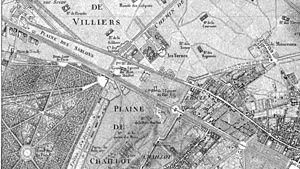
extrait de :Carte topographique des environs de Versailles dite des Chasses Impériales, levée et dressée de 1764 à 1773 par les ingénieurs géographes des Camps et Armées, commandés par feu M. Berthier, Colonel, leur chef
La porte Maillot, située au milieu de l'axe historique de Paris, est l'un des accès de Paris par l'ouest et constitue un échangeur entre le boulevard périphérique, l'Étoile et la Défense.
Le quartier des Ternes est le 65ᵉ quartier administratif de Paris situé dans le 17ᵉ arrondissement. Il est également considéré comme l'un des plus huppés, avec son voisin, le quartier de la plaine Monceau.